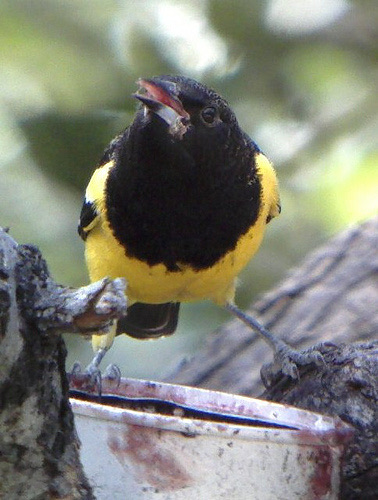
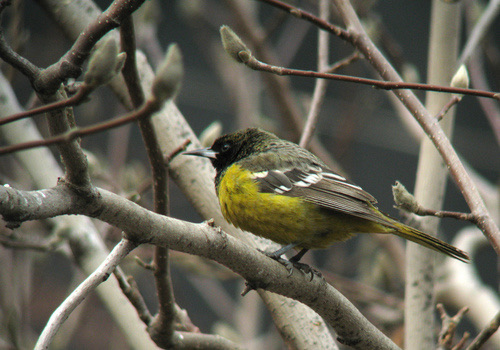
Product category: misc
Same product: yes